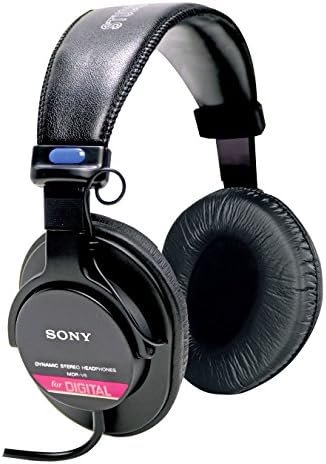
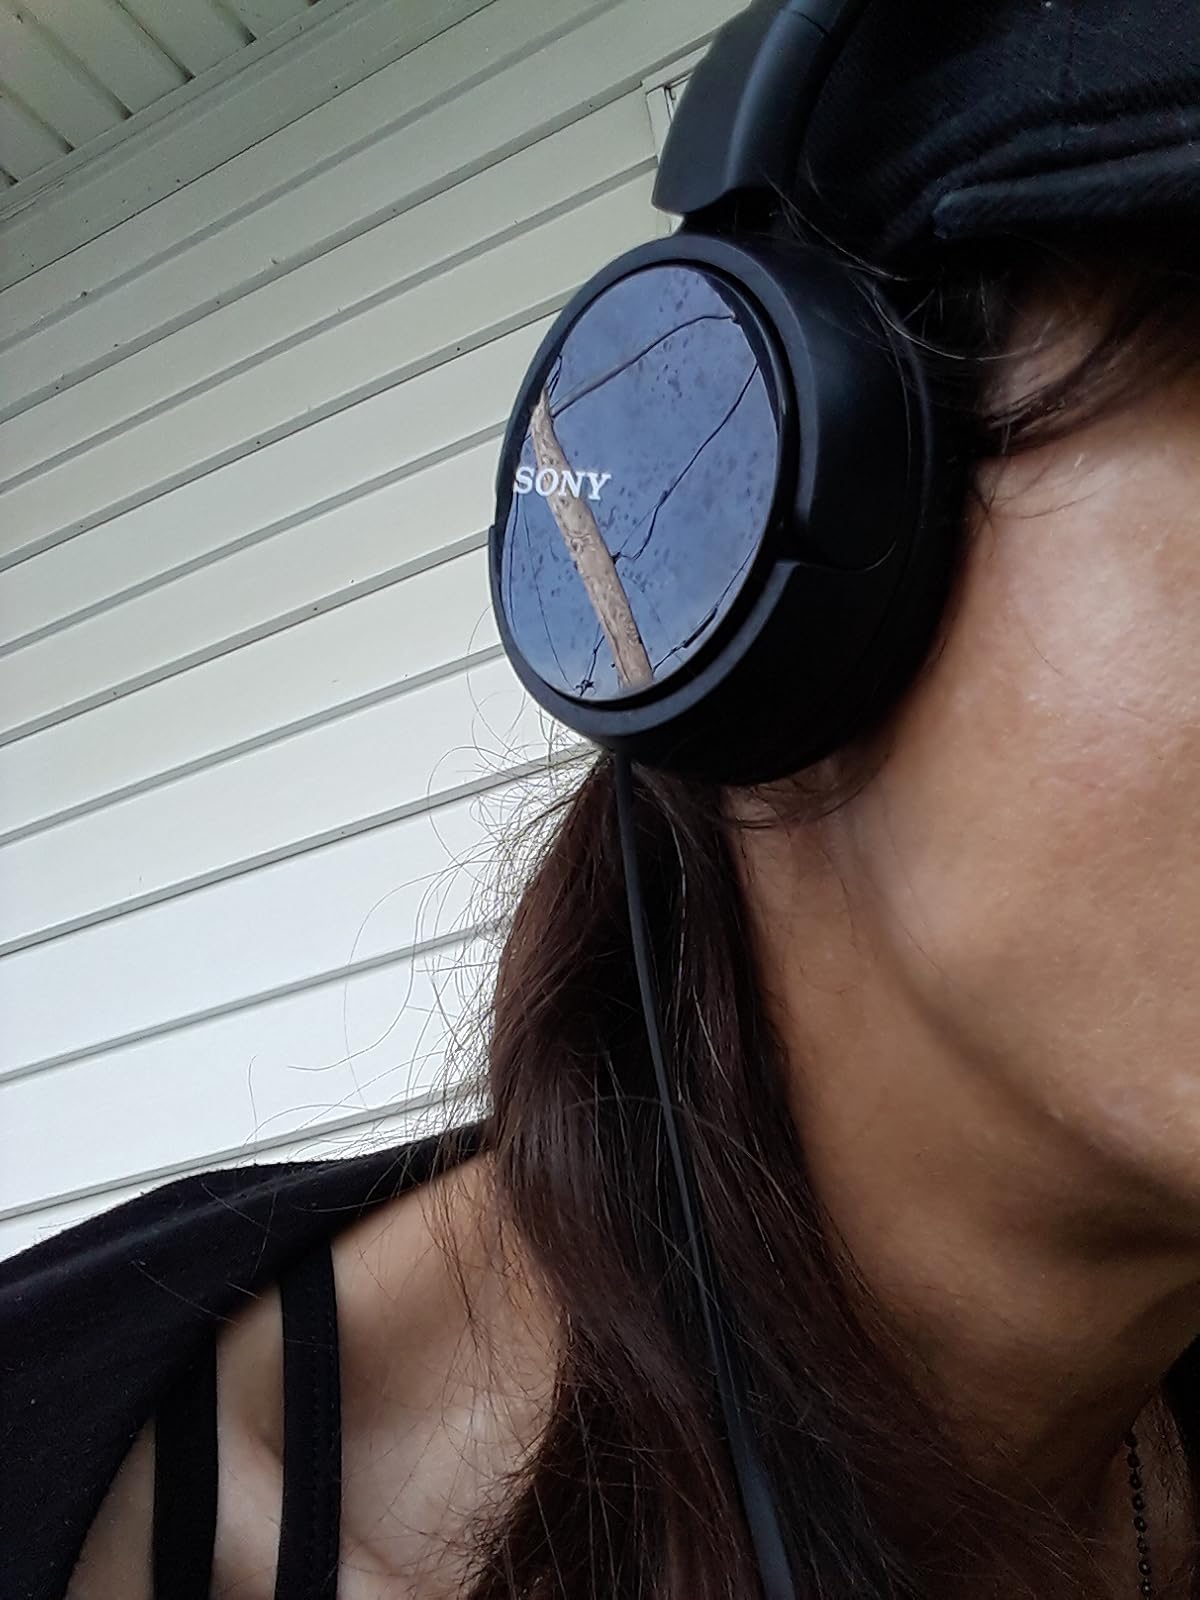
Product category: headphones
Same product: no